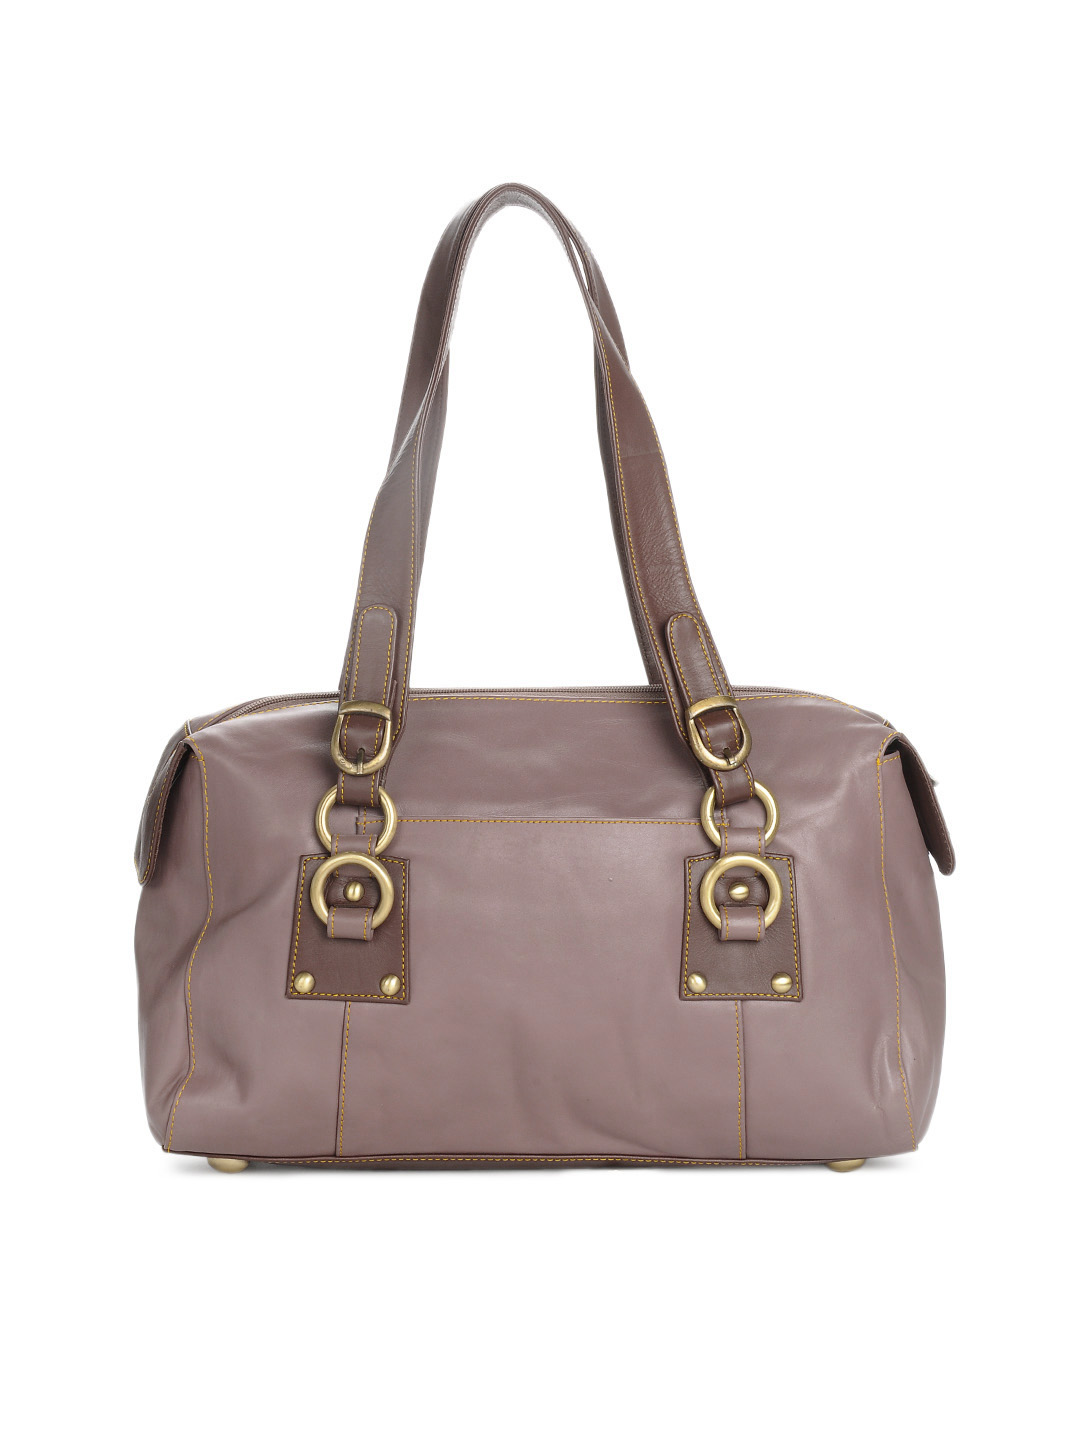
Murcia Women Mauvish Brown Handbag
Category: Accessories / Bags / Handbags
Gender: Women
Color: Brown
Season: Summer 2012
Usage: Casual